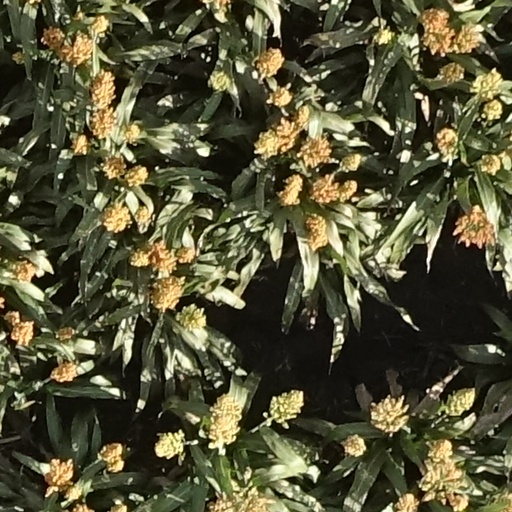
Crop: sorghum